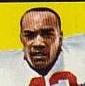
Age: 30